Renville County Courthouse and Jail

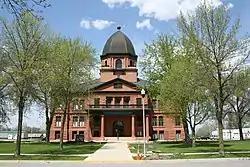
Renville County Courthouse from the south

The Renville County Courthouse and Jail is a historic building located at 500 East DePue Avenue in Olivia, Minnesota, United States; the seat of Renville County. It was constructed in 1902.